Tufts University

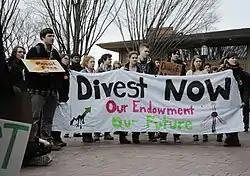
Student protest for fossil fuel divestment

Students can pursue a five-year program with the New England Conservatory. The Cosmology department also offers joint seminars with MIT. Organized by Alan Guth and Alexander Vilenkin, the seminars are open to all students. The Fletcher School also operates dual degree programs with Harvard Law School, Tuck School of Business at Dartmouth, and UC Berkeley School of Law, among others. Several academic consortiums allow for research collaboration between local schools. Examples exist with the Program on Negotiation, the ROTC, the Tufts-New England Medical Center, the Center for European Studies, and the School of Engineering. Several exchange programs allow students to study at the Graduate Institute of International and Development Studies in Geneva and the Sciences Po in Paris. Cross registration exists for undergraduate students with schools in the Boston Consortium. Fletcher and other graduate students may cross register with the graduate schools at Harvard and MIT.